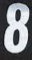
Number: 8